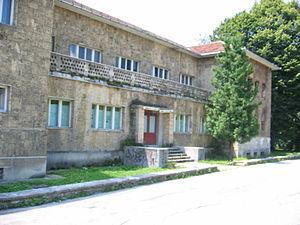
Le Conseil antifasciste de libération nationale de Yougoslavie, plus connu sous son sigle yougoslave AVNOJ, est l'organisation qui regroupait tous les conseils nationaux de libération de la Résistance yougoslave combattant l'Occupation durant la Seconde Guerre mondiale et qui est finalement devenu l'organe provisoire de délibération pendant la guerre. Créé le 26 novembre 1942, dans la « République de Bihać », pour administrer les territoires sous le contrôle des Partisans yougoslaves, ce conseil est resté sous l'influence politique de ces derniers. Le 29 novembre 1943, l'AVNOJ proclame un gouvernement provisoire, le Comité national de libération de la Yougoslavie, qui se proclame gouvernement légitime du pays. L'assemblée annonce en outre son intention de reconstruire la Yougoslavie avec un nouveau régime politique sur des bases « démocratiques » et « fédérales ». La monarchie yougoslave n'est pas officiellement abolie, mais « suspendue ».